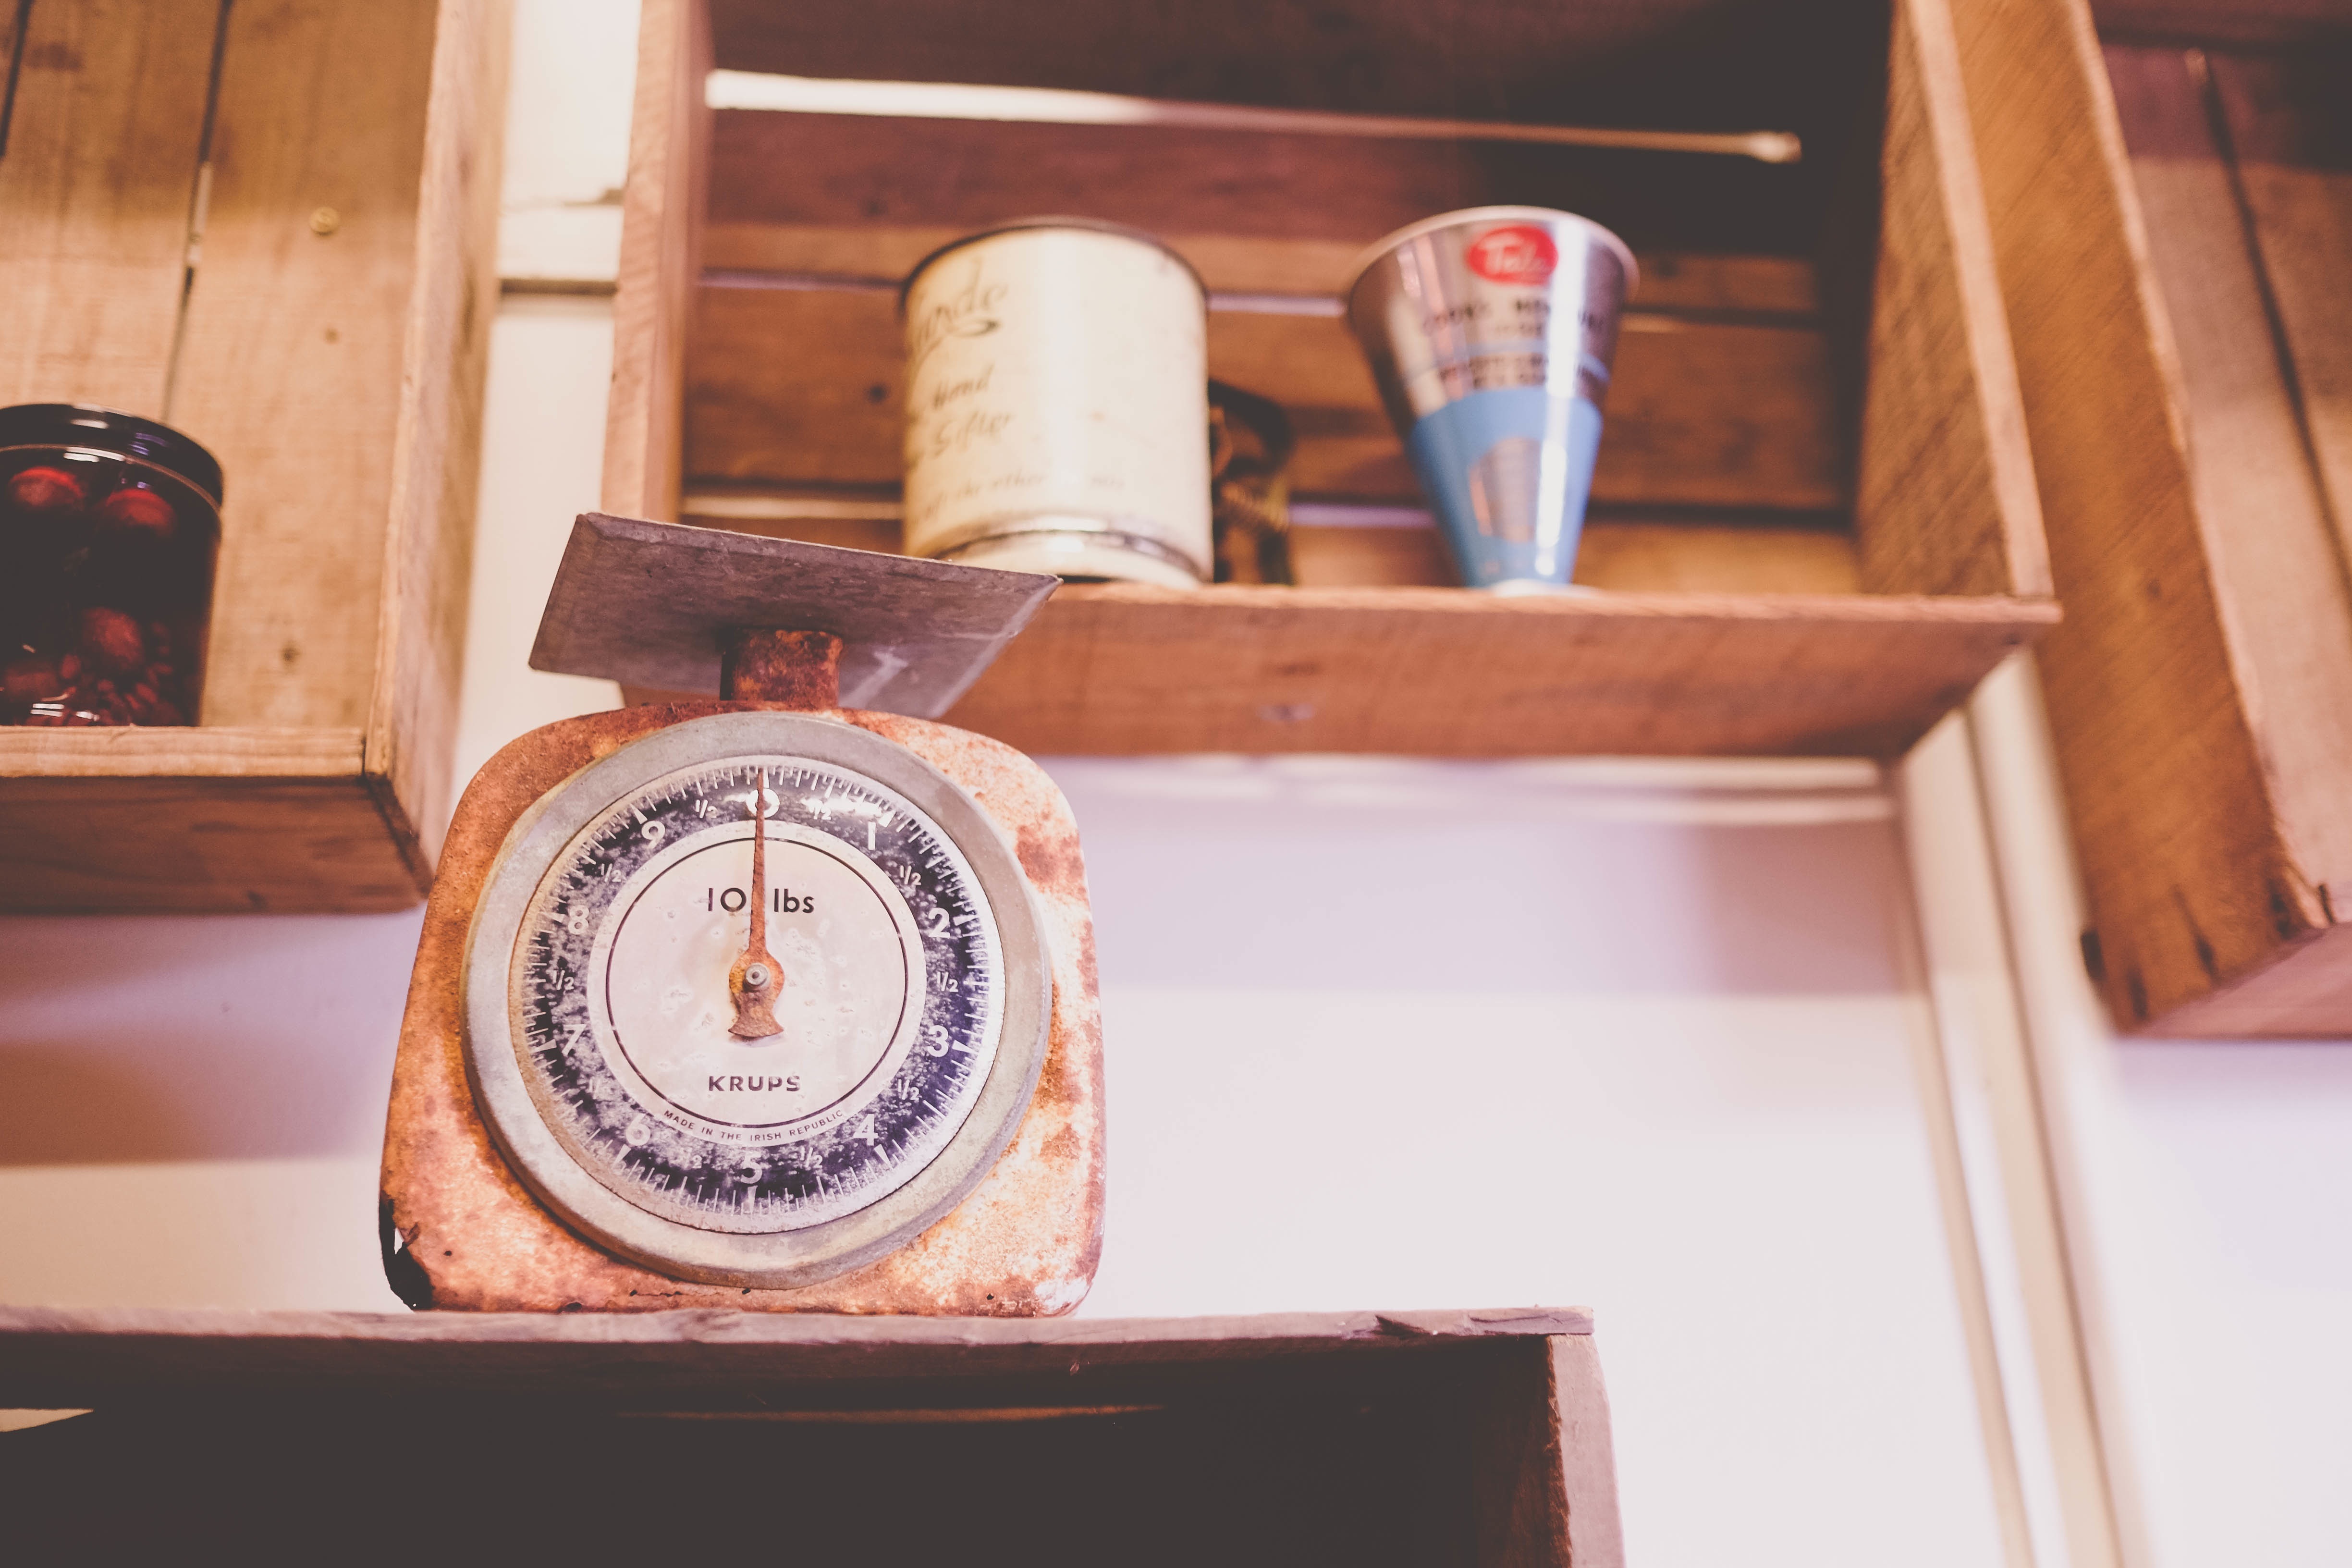
wood, number, tool, equipment, balance, instrument, kitchen, recipe, measure, scale, weight, healthy, measurement, art, design, nutrition, shelves, shape, diet, weighing, measuring, man made object